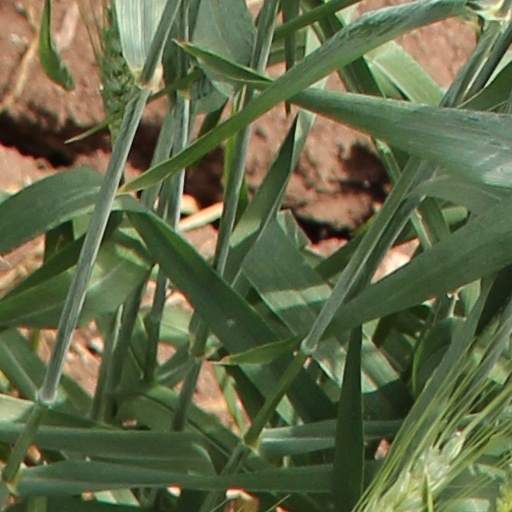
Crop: wheat